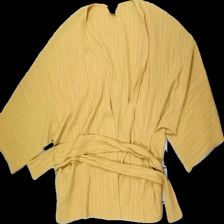
View: front
Type: Blouse
Category: Ladies
Brand: Lindex
Colors: Yellow
Material: 55% Cotton 45% Polyester
Cut: Regular
Size: S
Price range: 50-100
Recommended usage: Reuse
Description: yellow blouse with band